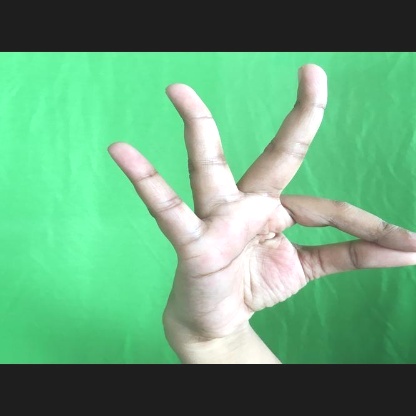
Mudra: Hamsasyam